Patterson Covered Bridge No. 112

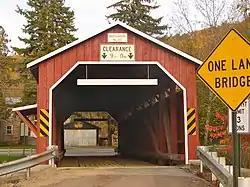
Patterson Covered Bridge, October 2011

The Patterson Covered Bridge No. 112 is a historic wooden covered bridge located at Orange Township in Columbia County, Pennsylvania. It is an , Burr Truss arch bridge with a tarred metal roof constructed in 1875. It crosses Green Creek. It is one of 28 historic covered bridges in Columbia and Montour Counties.